Snoopy's Home Ice

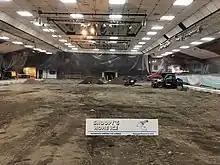
Renovations at Snoopy's Home Ice, 2019

The Redwood Empire Ice Arena (commonly known as Snoopy's Home Ice) is an indoor ice rink in Santa Rosa, California, United States. It was owned and built by "Peanuts" cartoonist Charles M. Schulz, and it opened on April 28, 1969. It was originally conceived, designed, and operated by his first wife Joyce Schulz.